Waikato Museum

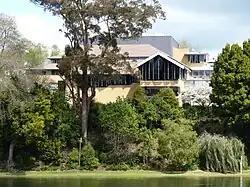
Waikato Museum, viewed from Memorial Park, Hamilton East

Waikato Museum is a regional museum located in Hamilton, New Zealand. The museum manages ArtsPost, a shop and gallery space for New Zealand art and design. Both are managed by the Hamilton City Council. Outside the museum is "The Tongue of The Dog", a sculpture by Michael Parekōwhai that has helped to increase visitor numbers. The sculpture was commissioned by MESH Sculpture Trust, Hamilton.